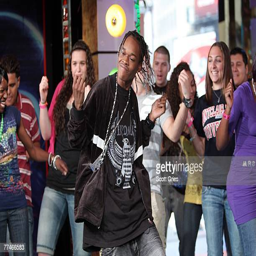
composer appears onstage during music video tv program